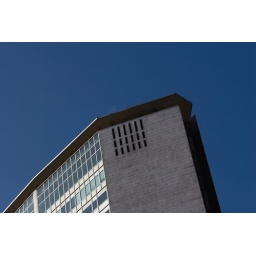
Pirelli tower against the blue sky